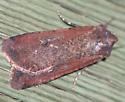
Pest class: cutworms